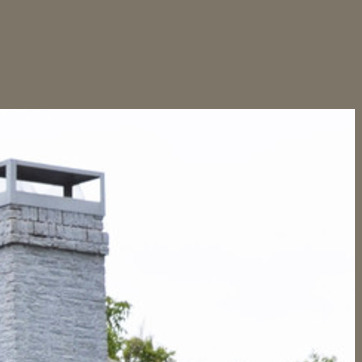
Material: sky